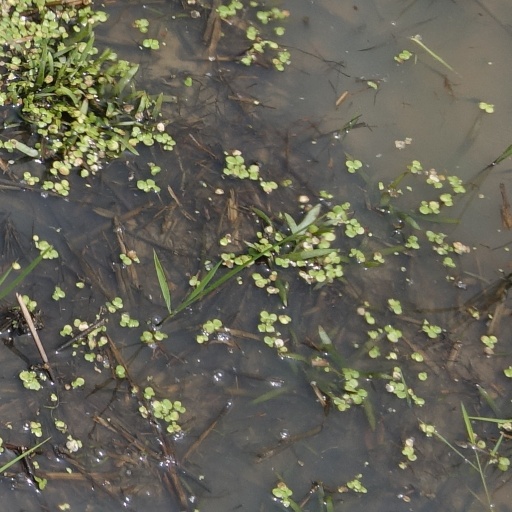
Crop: rice